Landover Mall

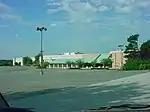
The mall in 2002

Sears was tentatively planning on relocating to the Ritchie Station Marketplace shopping center on Ritchie Road near Capitol Heights, Maryland. The area of the former mall and parking lot was fenced off and barricaded with cement blocks. The mall's main entrance sign was modified to eliminate its stylized cloverleaf logo shape with the remaining part of the sign and pedestal refurbished to read "Home to Future Development".